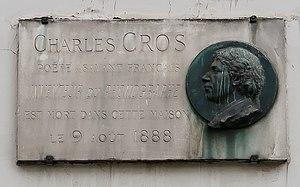
Plaque en hommage à Charles Cros, 5 rue de Tournon (Paris, 6e).
Charles Cros, né le 1ᵉʳ octobre 1842 à Fabrezan et mort le 9 août 1888 dans le 6ᵉ arrondissement de Paris, est un poète et inventeur français.
La rue de Tournon est une voie publique du 6ᵉ arrondissement de Paris.